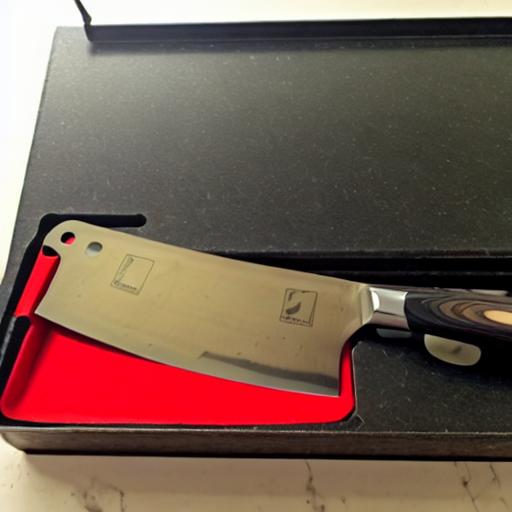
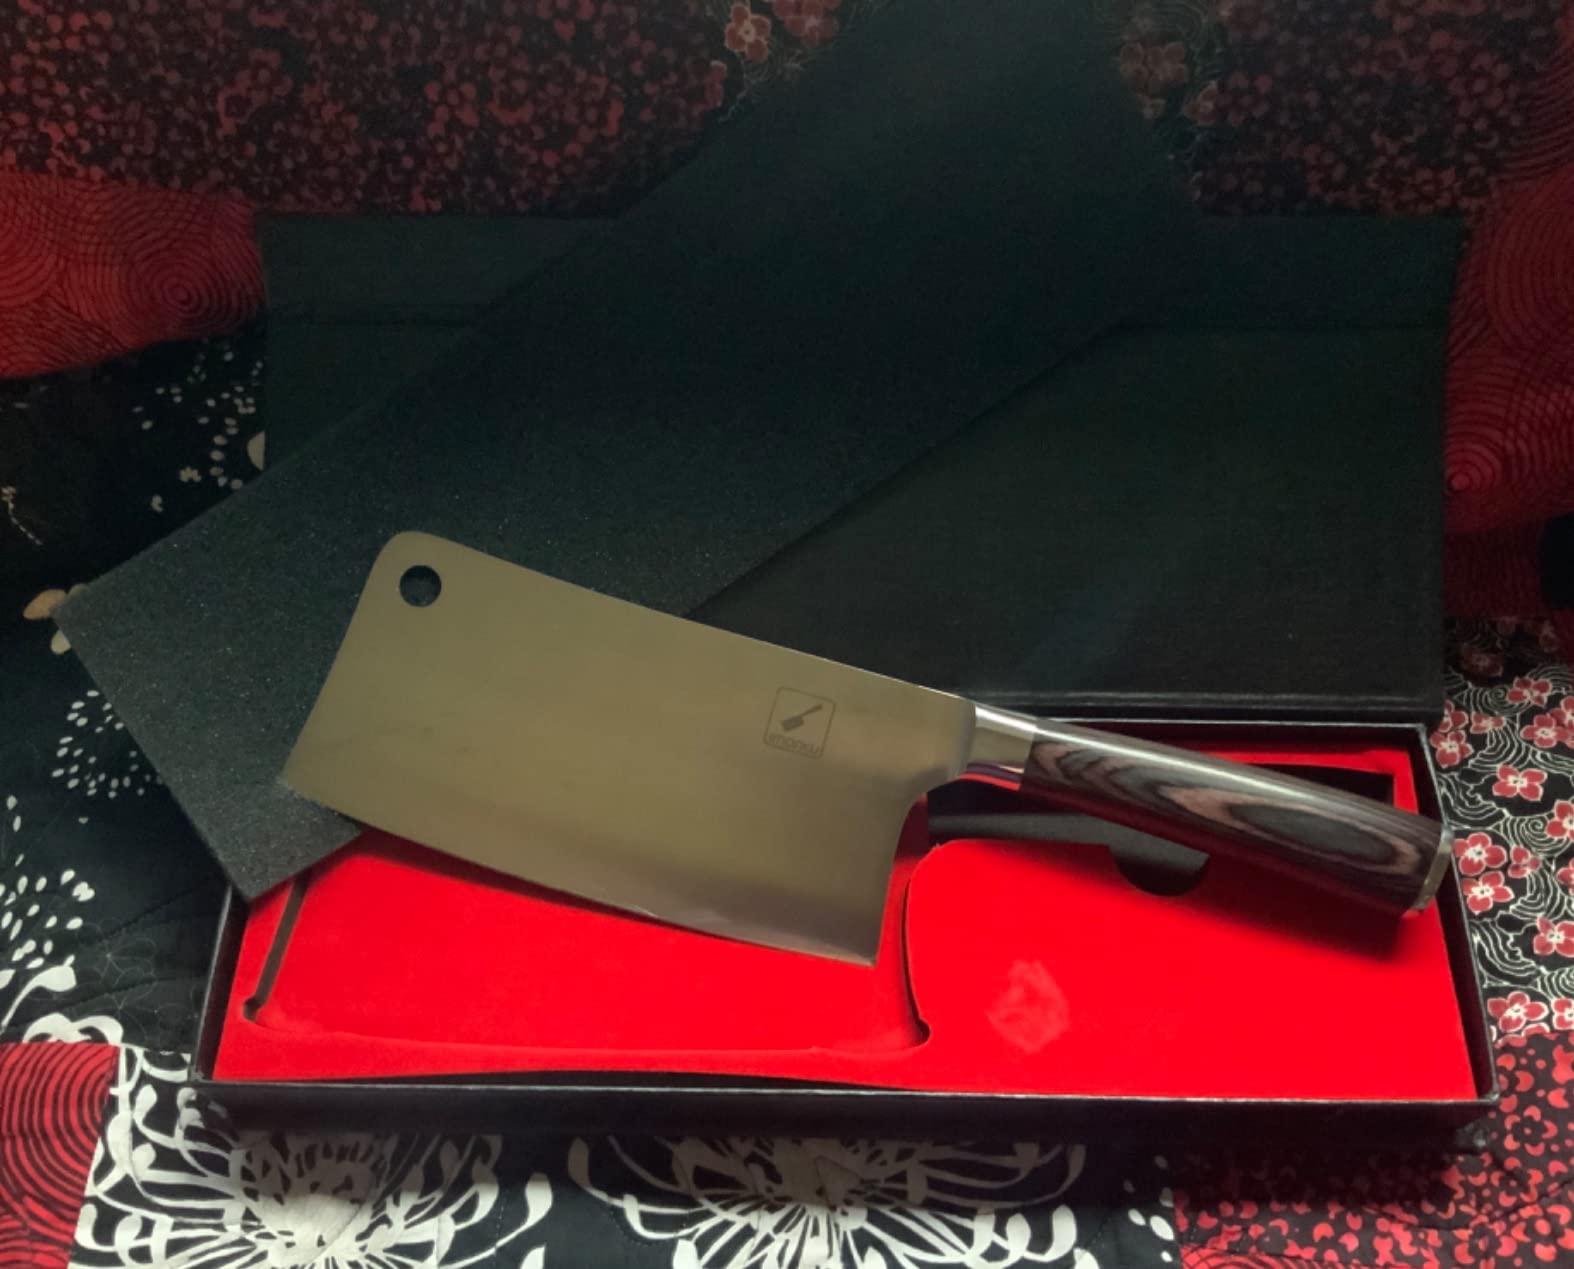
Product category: items_knife
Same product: no